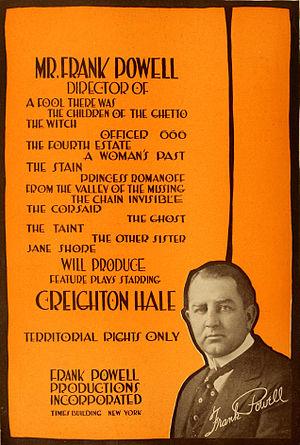
Frank Powell est un acteur, producteur, réalisateur et scénariste canadien né en 1886 à Hamilton, en Ontario, et mort à New York en 1957.